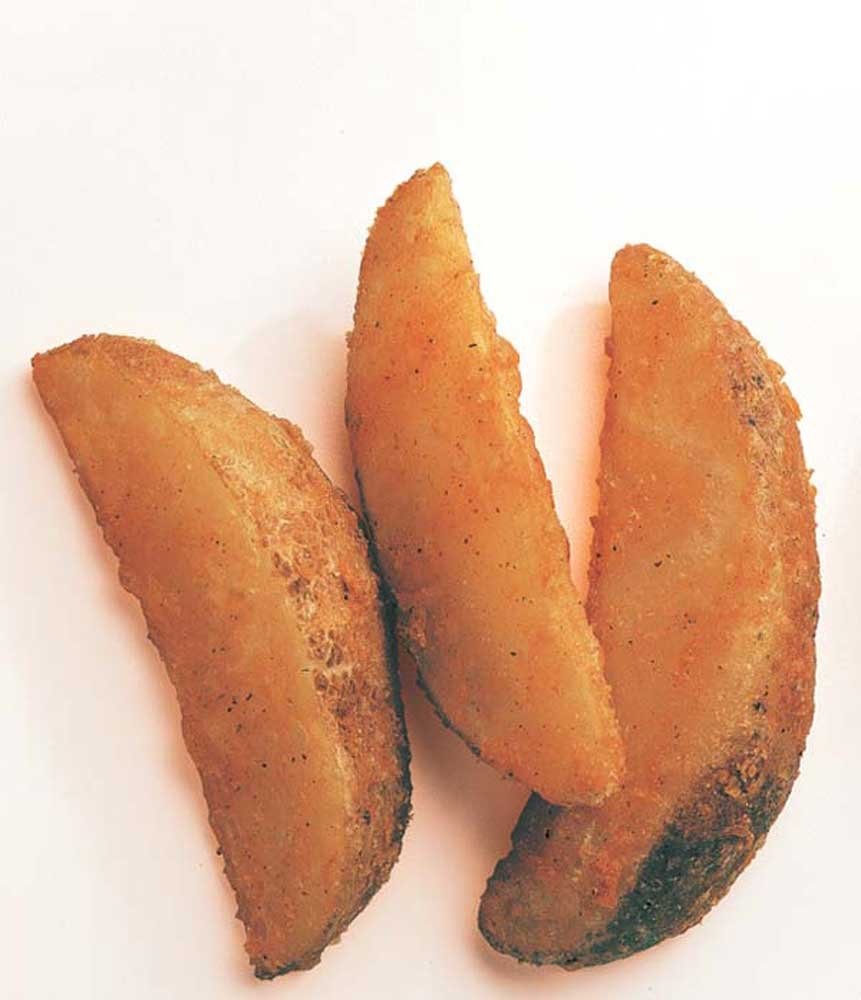
Item Name: McCain Redstone Canyon Seasoned 8 Wedge Cut Potato Fry, 5 Pound -- 6 per case.
Bullet Point: Ships frozen, CANNOT be cancelled after being processed.
Product Description: McCain Redstone Canyon Seasoned 8 Wedge Cut Potato Fry, 5 Pound -- 6 per case. Long wedge with consistent sizing delivers great seasoned flavor and color. Replaces MCX82.
Value: 6.0
Unit: Count

Price: 135.7